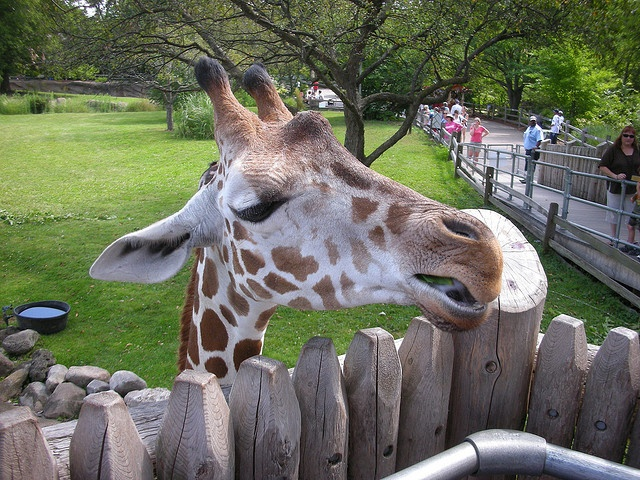
A giraffe leaning over the top of a wood fence.
A giraffe is peaking over a wooden fence.
A giraffe coming in close for a photo hanging over a fence top.
A giraffe standing next to a wooden fence.
A big giraffe holding his head over a gate